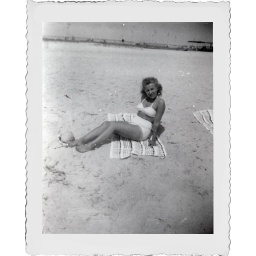
Thelma in white at beach L858